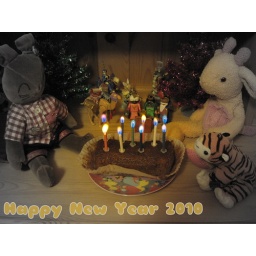
A little New Year's party around a Jamaican Ginger cake with the novelty candles stuck in.